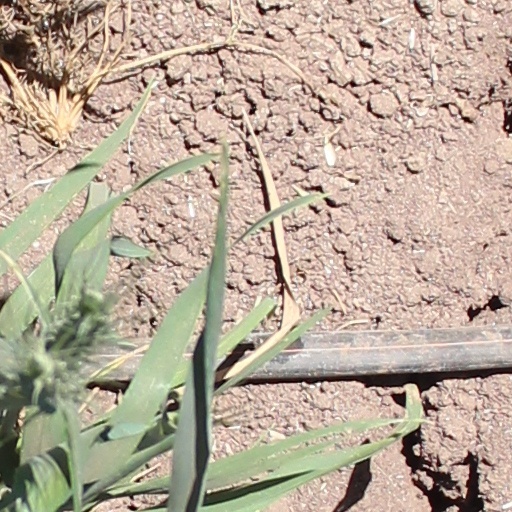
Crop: wheat